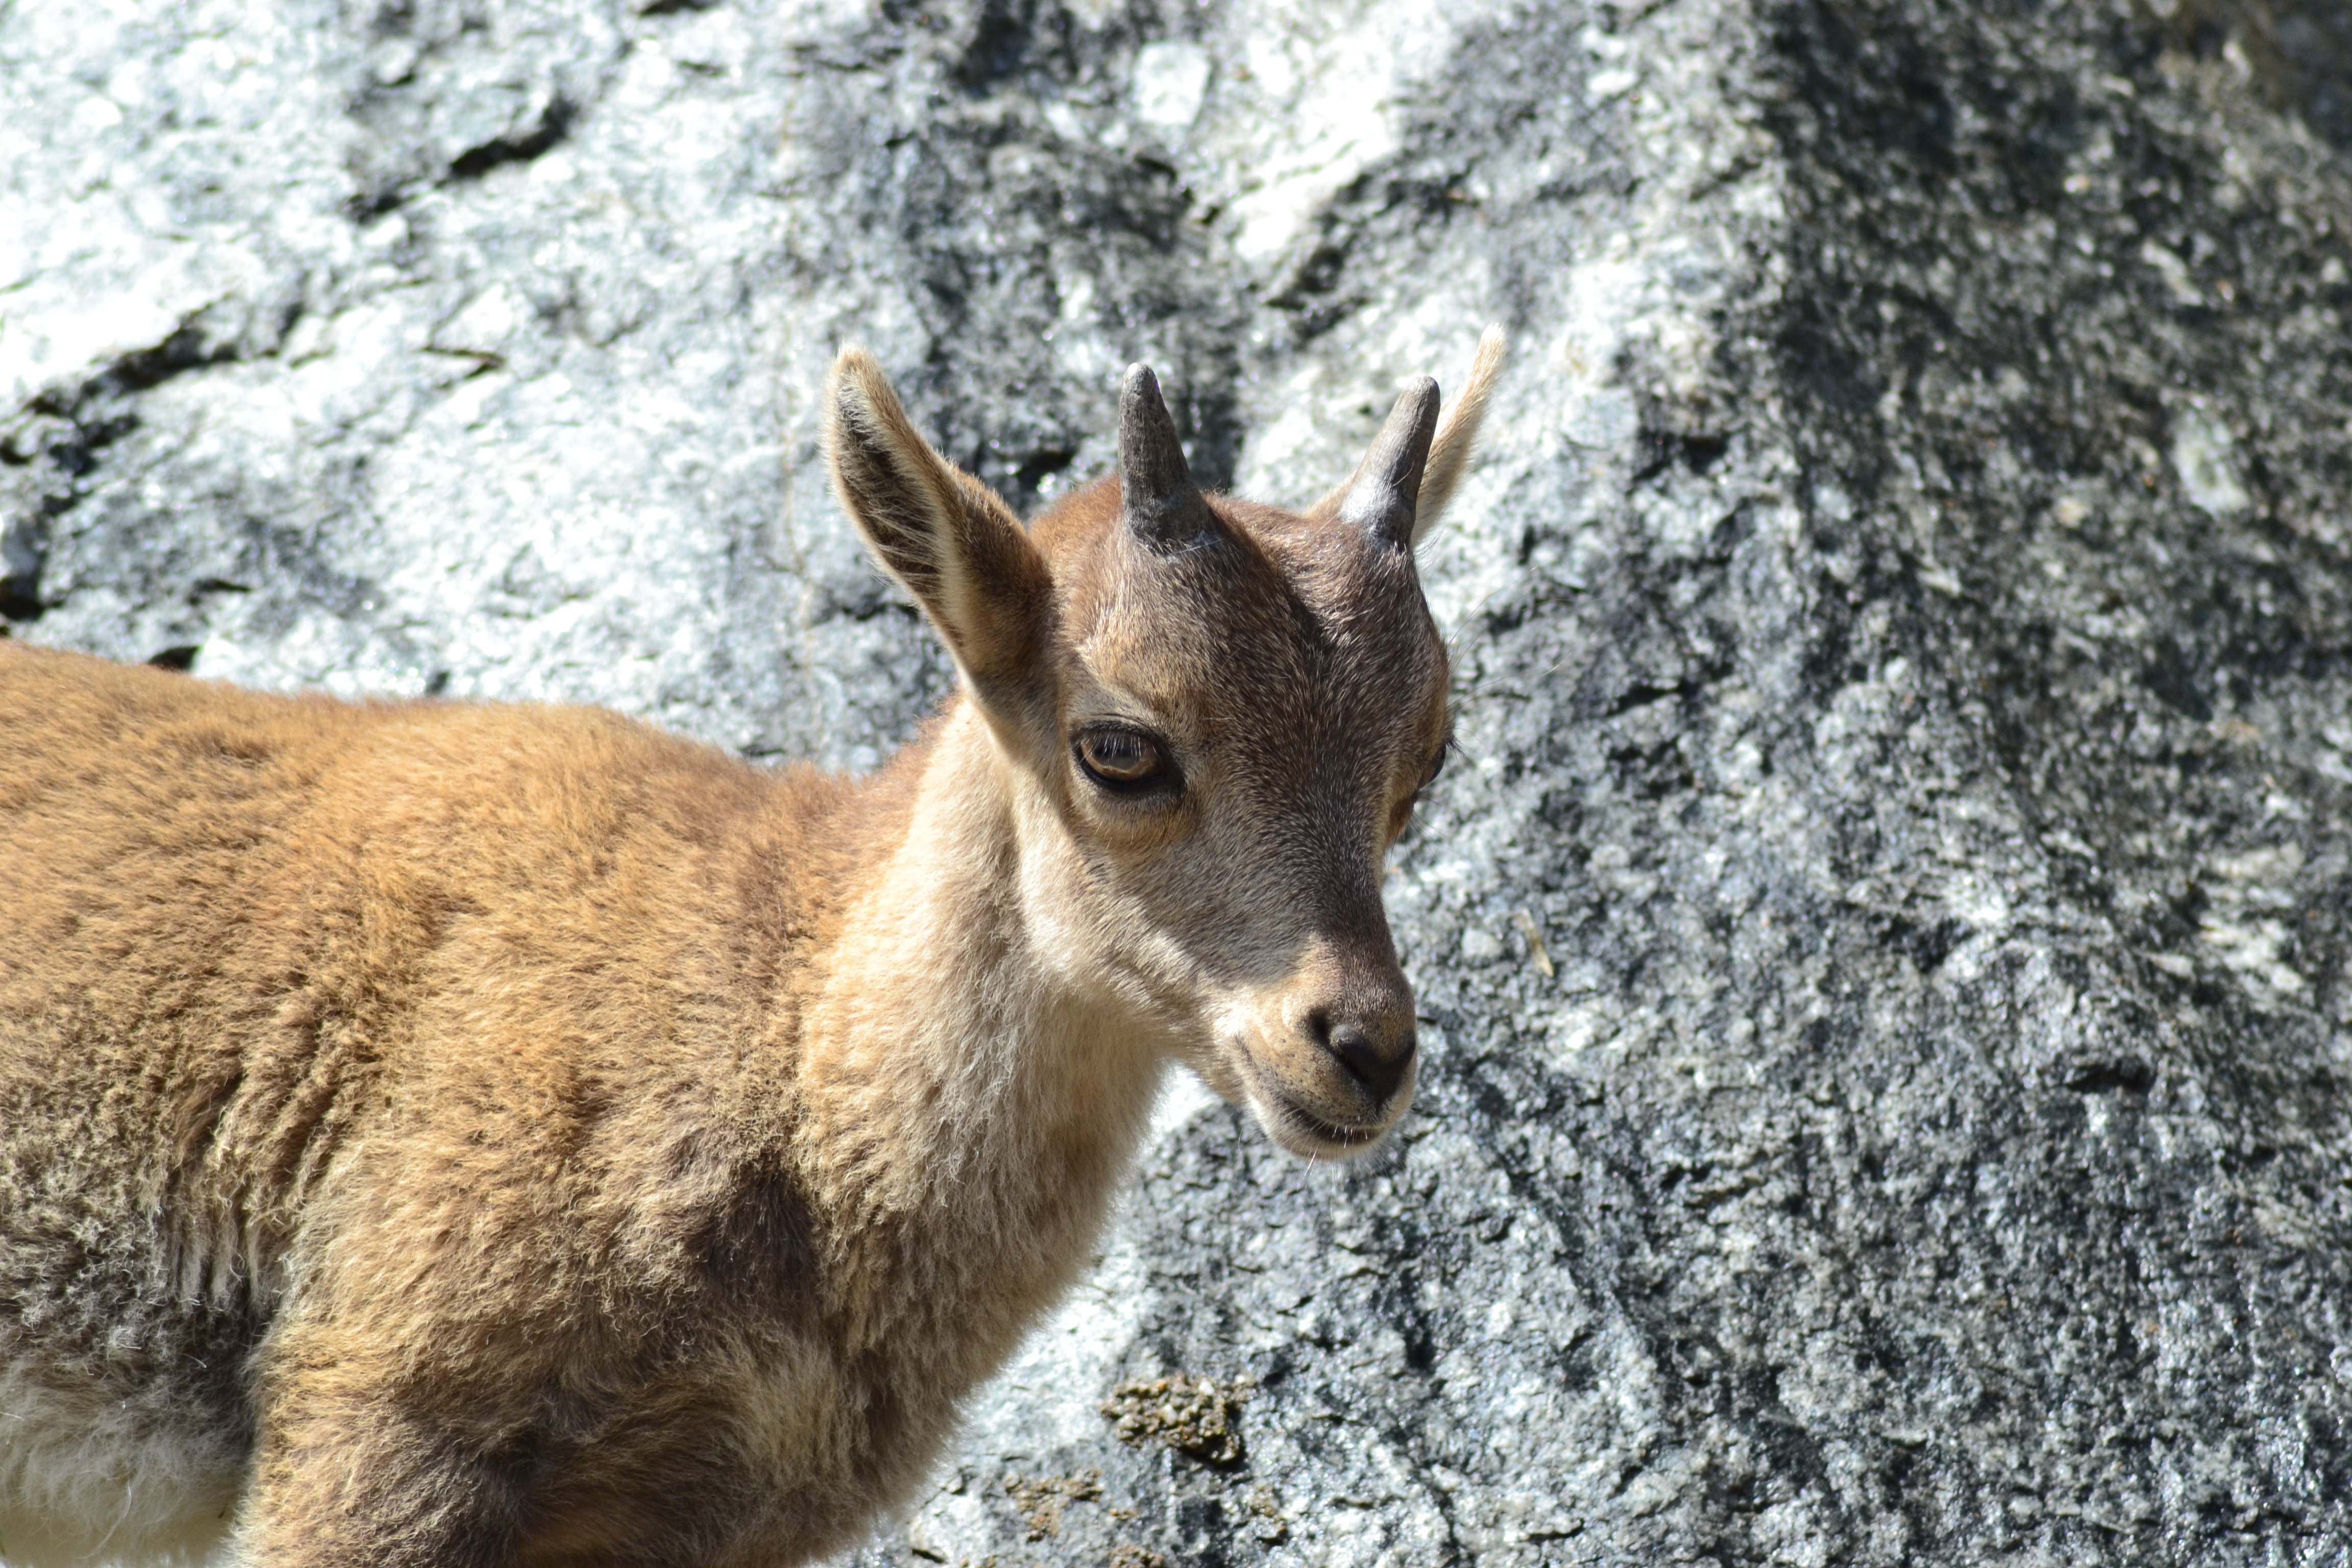
rock, wildlife, deer, mammal, close, fauna, mountains, vertebrate, mountain world, capricorn, chamois, white tailed deer, animal child, musk deer